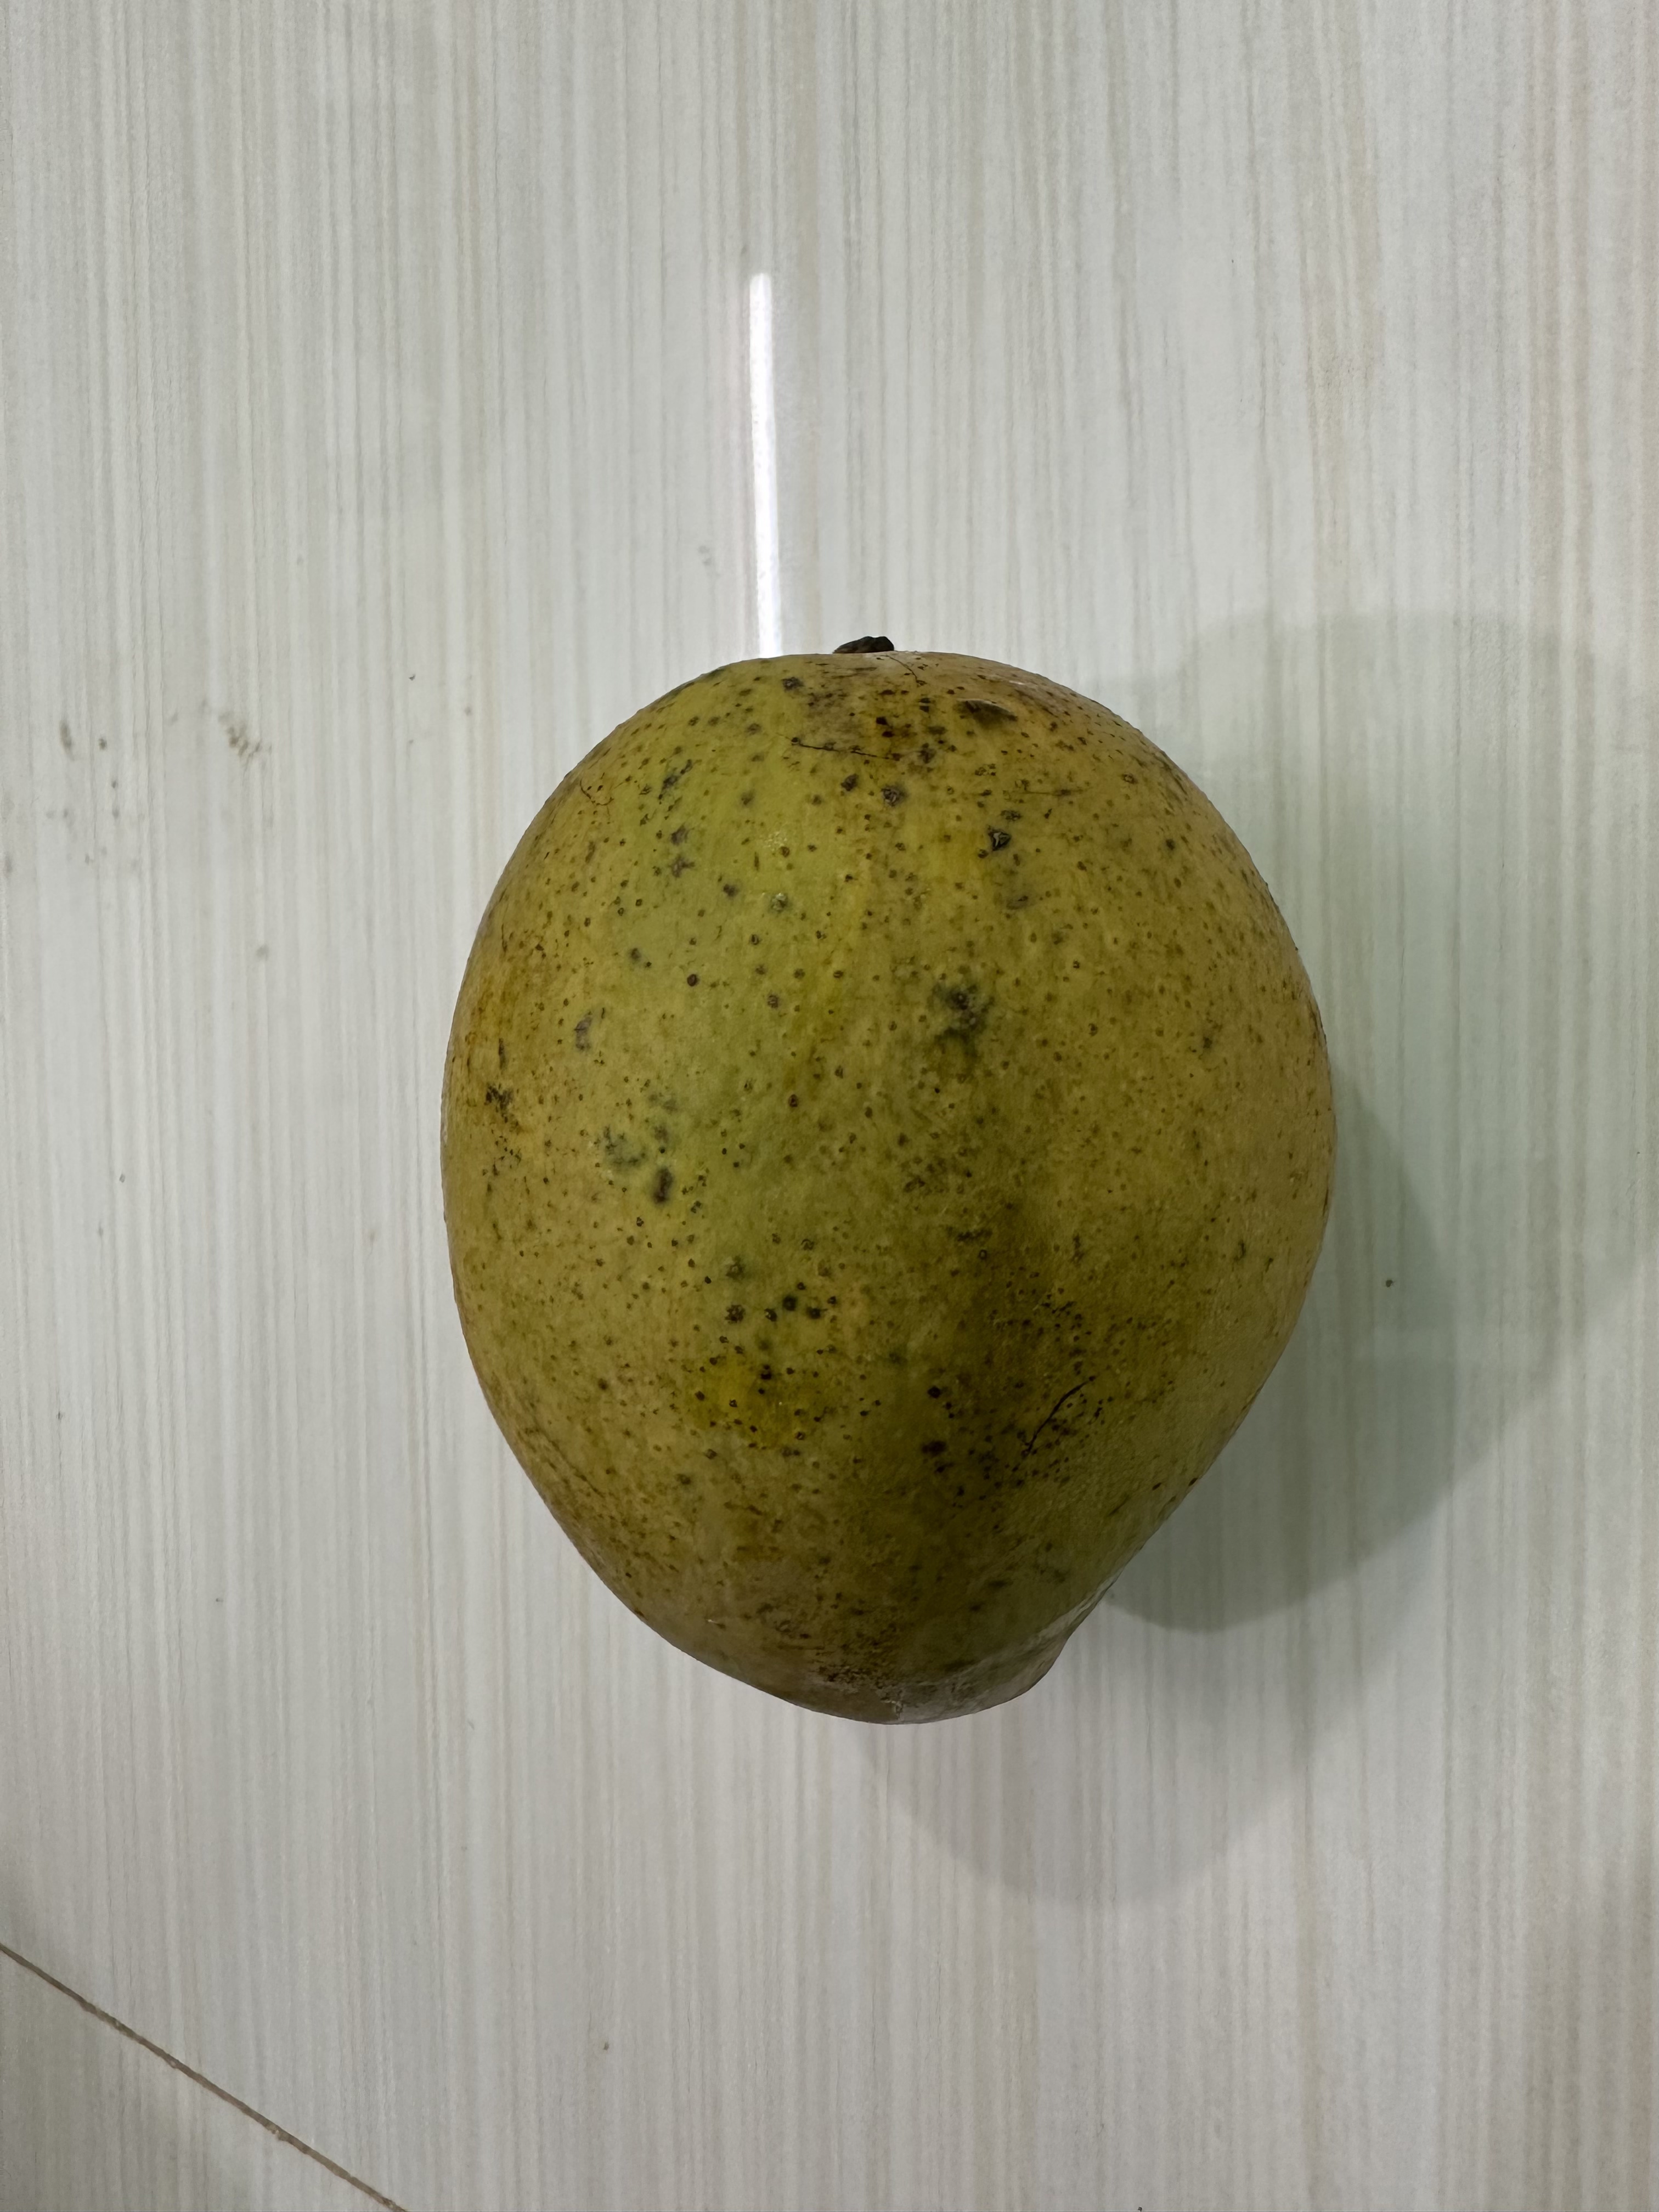
Mango variety: Nilambori